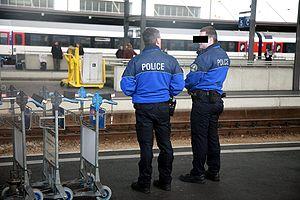
Les corps de police présents sur le territoire suisse assurent la sécurité intérieure de la Confédération suisse et de sa population. La compétence en matière de police, n'ayant pas été déléguée, appartient aux cantons conformément à Constitution fédérale. Les cantons sont dès lors souverains en matière de police et sont chargés d'assurer la sécurité et l'ordre publics sur leur territoire. Les 26 corps de police cantonaux sont soutenus par quelque 300 corps de police municipaux et polices communales ainsi que par l'Office fédéral de la police.